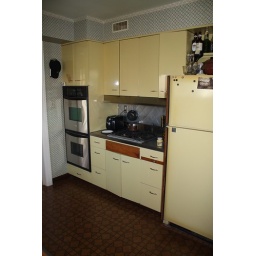
according to the homeowner the kitchen was installed in the 1950s. the home was built in 1920s.